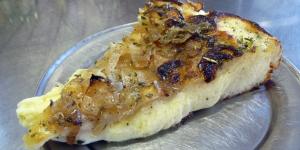
pizza criolla